Hitachiyama Taniemon

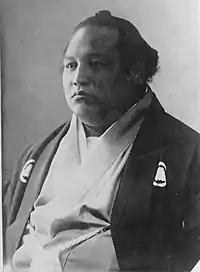
Hitachiyama in New York, 1907

Hitachiyama was born as , on January 19, 1874, to a samurai family which belonged to the Mito Domain. His family was dismissed by the Meiji restoration authorities and was ruined financially. He moved to Tokyo and became dependent on his uncle. He attempted to enter Waseda University where his uncle was employed. At around this time, however, his uncle observed that he was able to lift a rock weighing 58 "kan", or . His uncle advised him to become a sumo wrestler. At that time, sumo was not seen as a sport of much regard, so his father opposed the idea. Despite his father's protestation, he joined Dewanoumi stable in 1890.